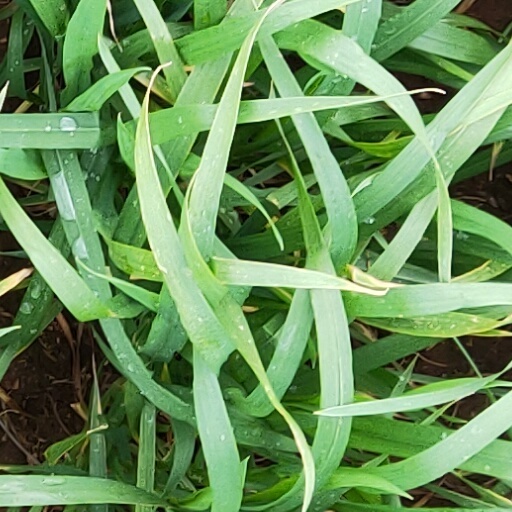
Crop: wheat